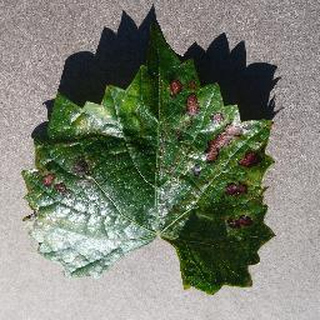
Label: grape_esca_black_measles